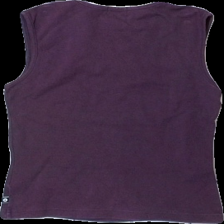
View: back
Type: Tank top
Category: Ladies
Brand: Not in the list
Brand text on label: cam
Colors: Purple
Material: 100% bomull
Cut: C-collar
Size: M
Season: All
Damage: nopprigt
Damage location: middle left
Damage 2: nopprigt
Damage 2 location: middle right
Damage 3: urtvättad
Damage 3 location: middle center
Price range: <50
Recommended usage: Export
Description: kort linne